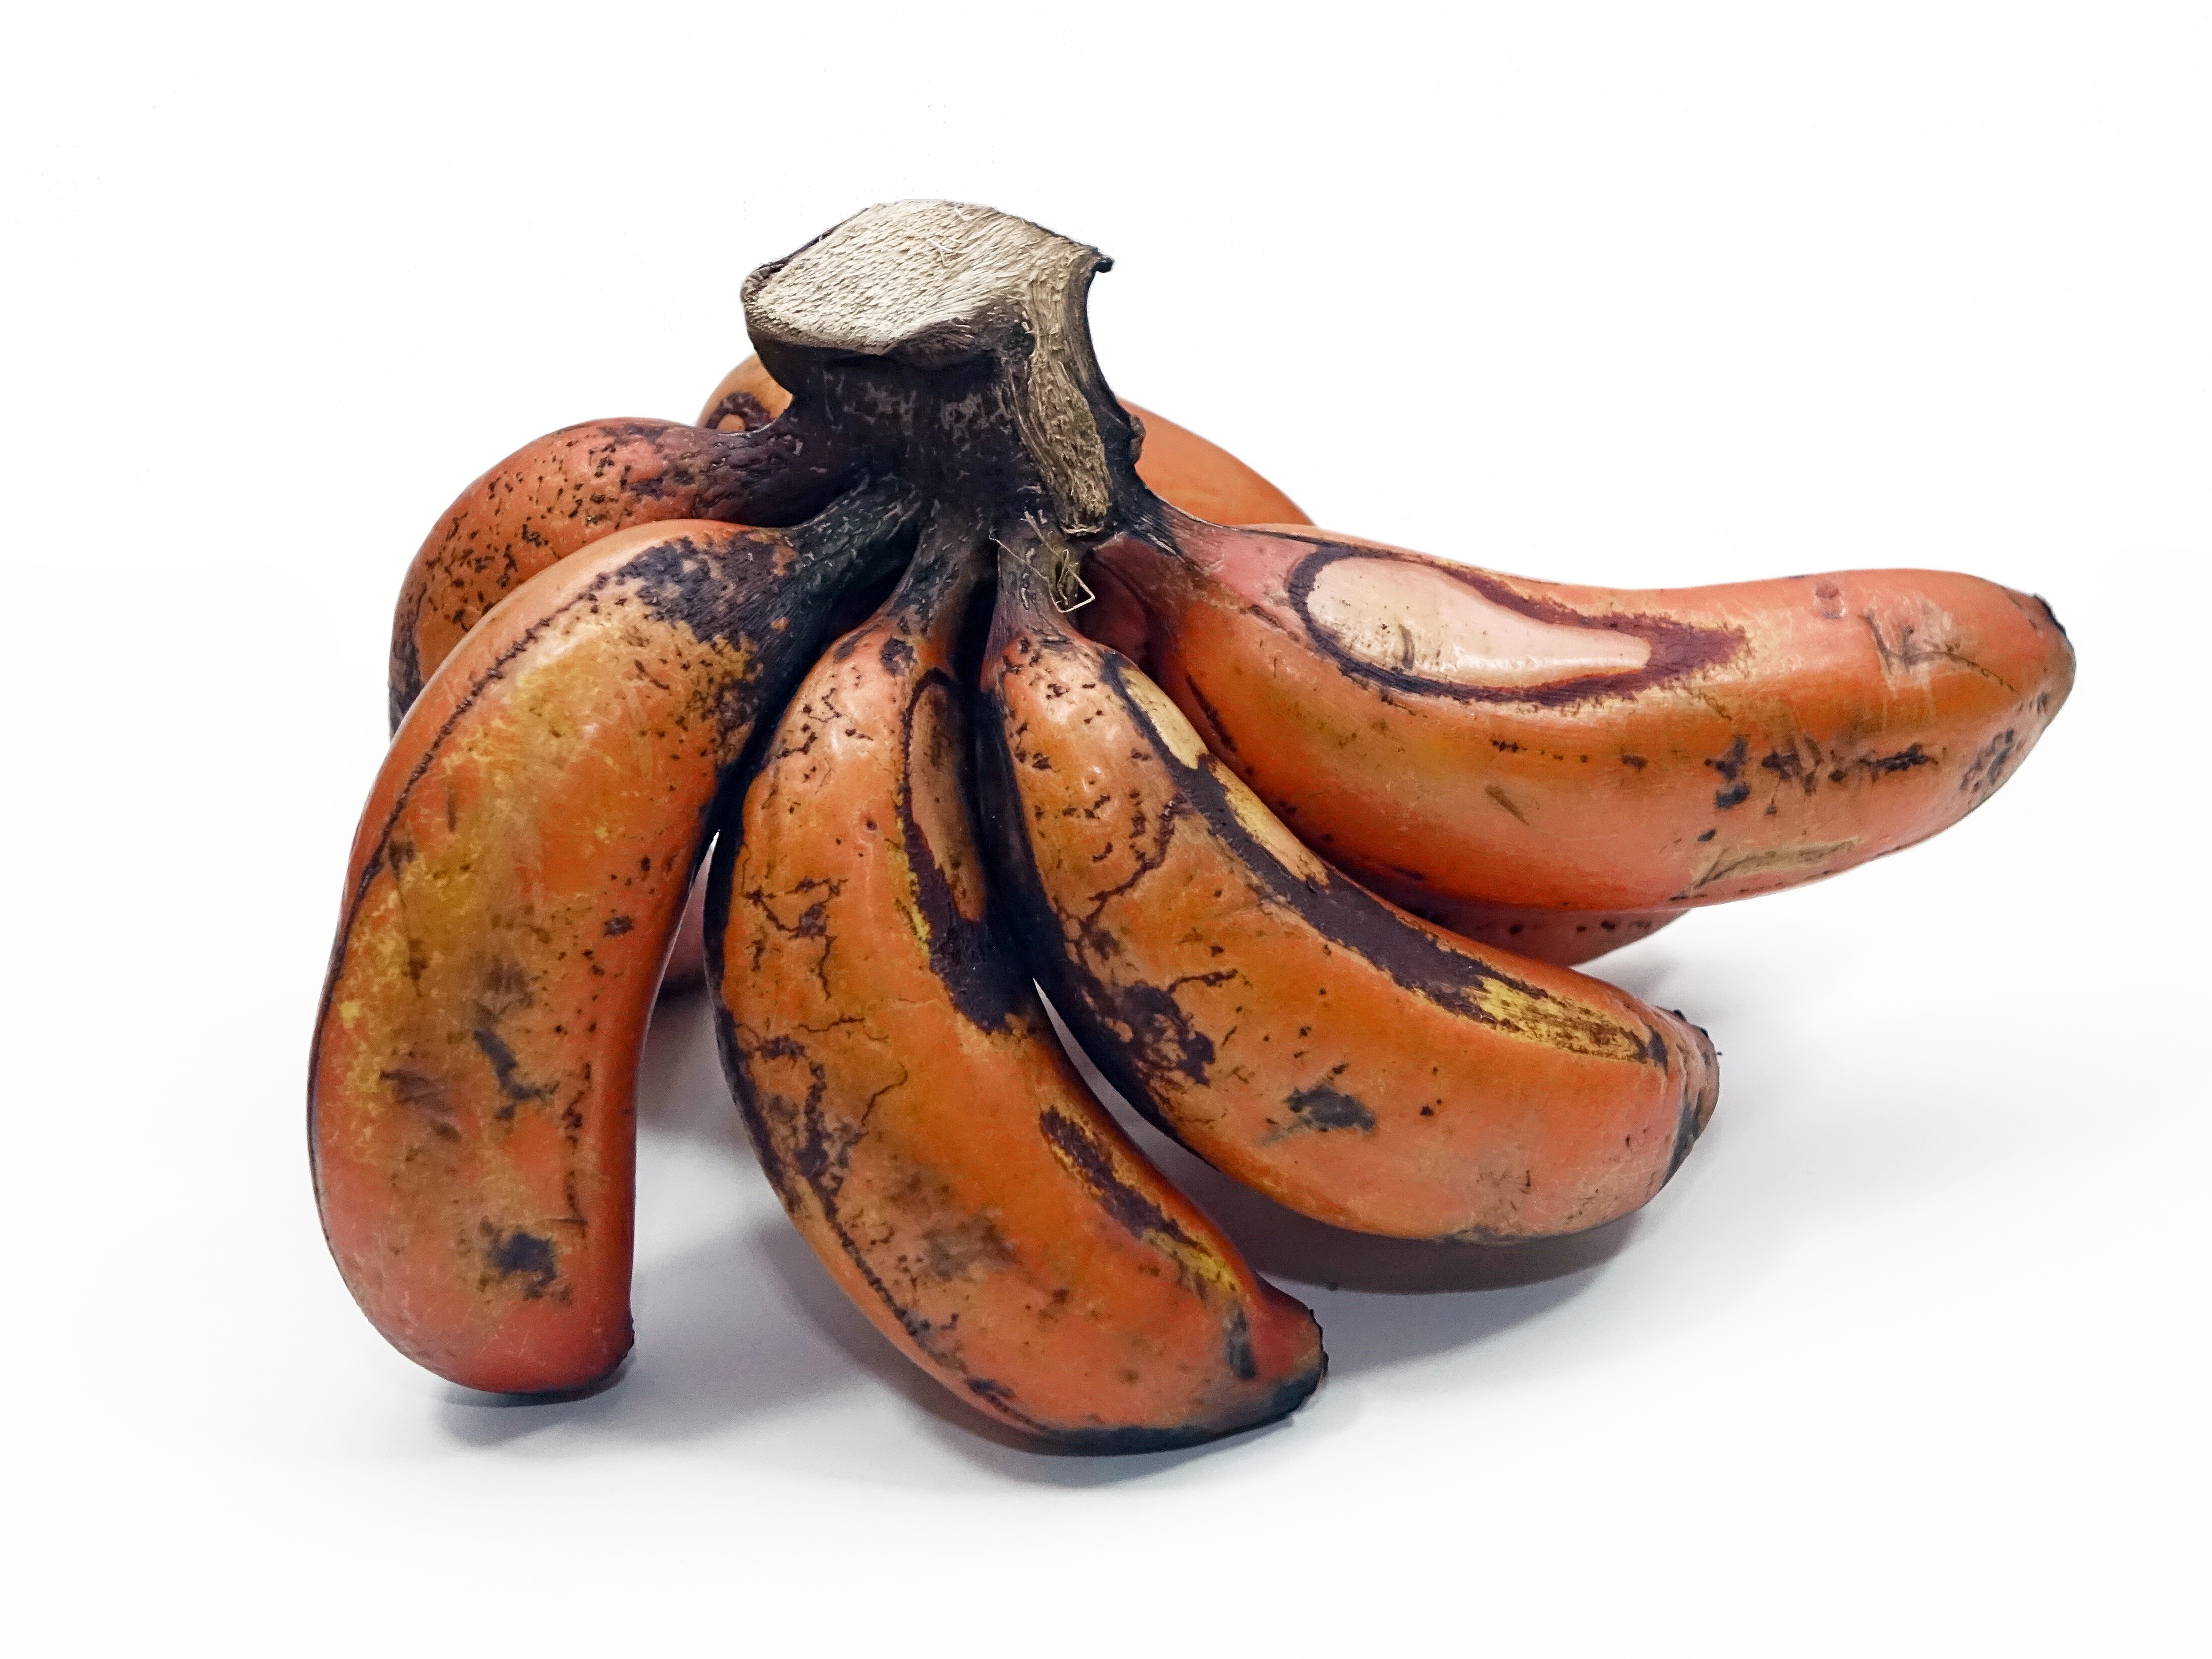
fruit, sweet, horn, food, produce, vegetable, natural, healthy, invertebrate, gourd, bananas, nutrition, organ, reddish, flowering plant, red dacca